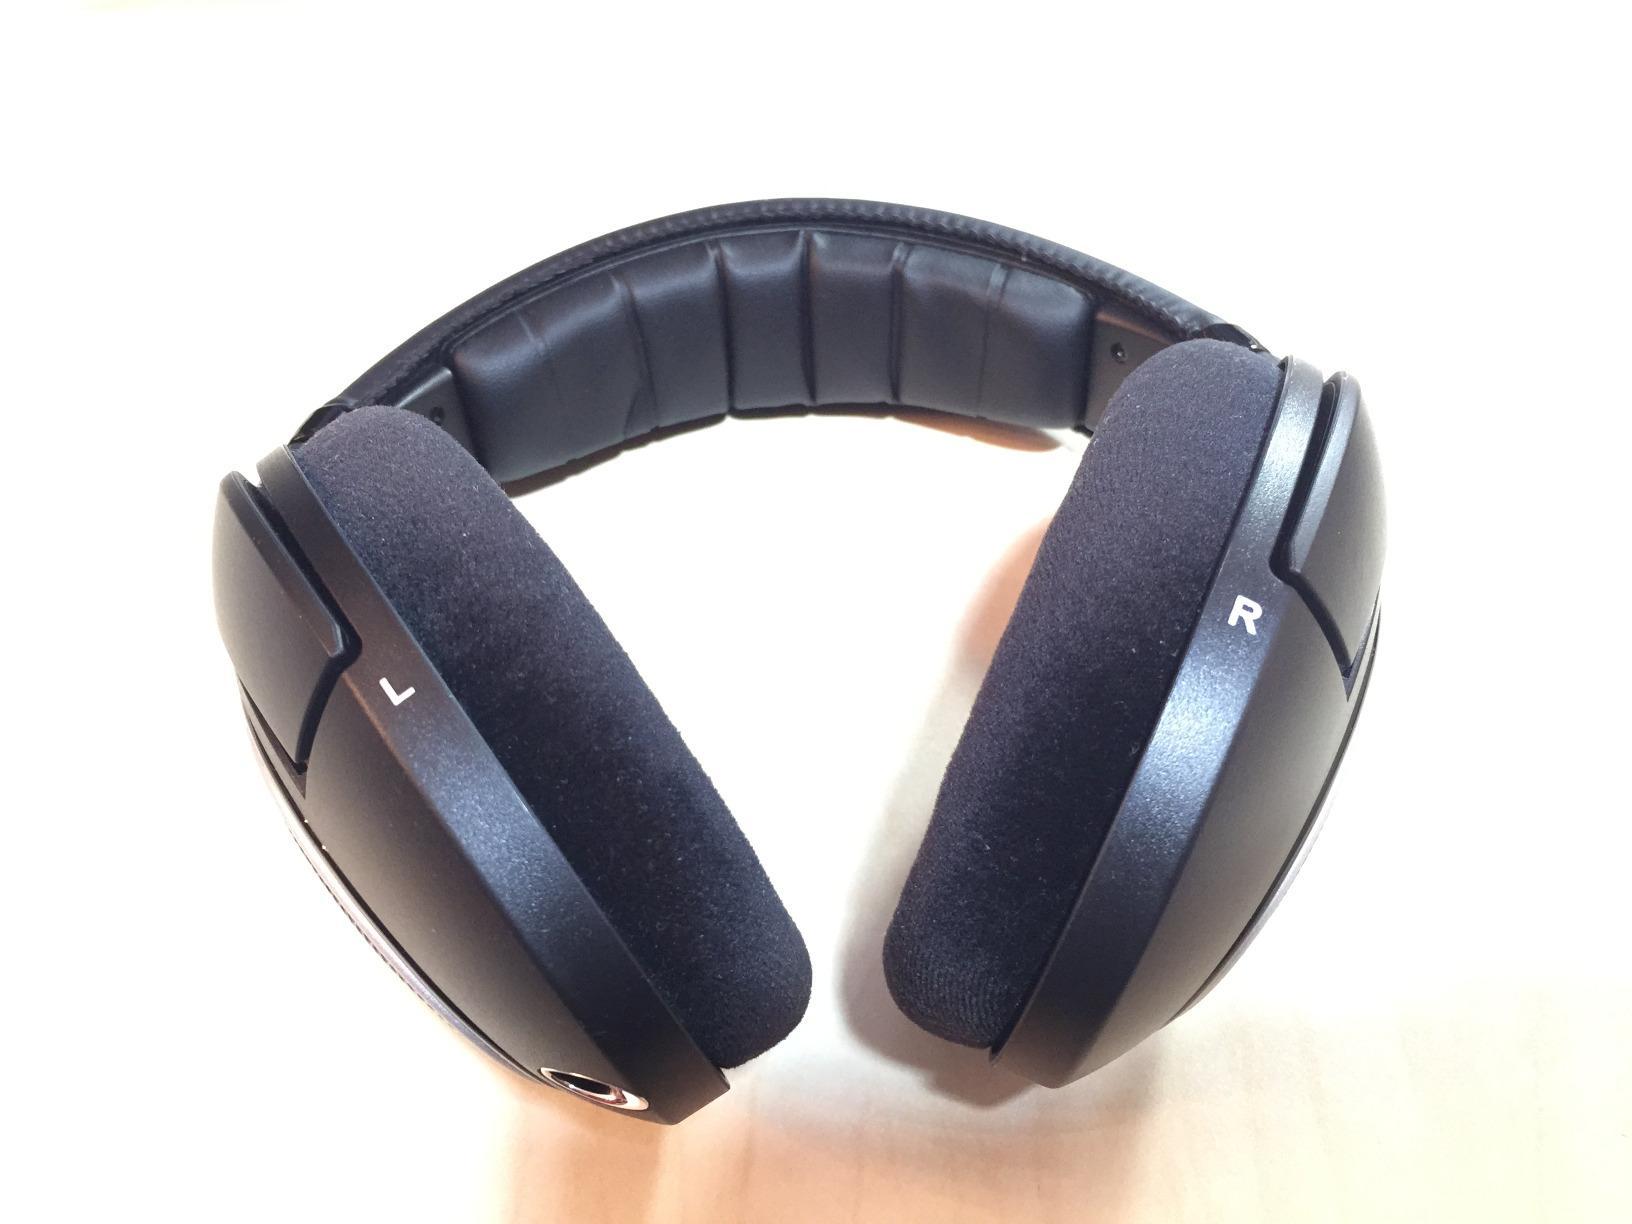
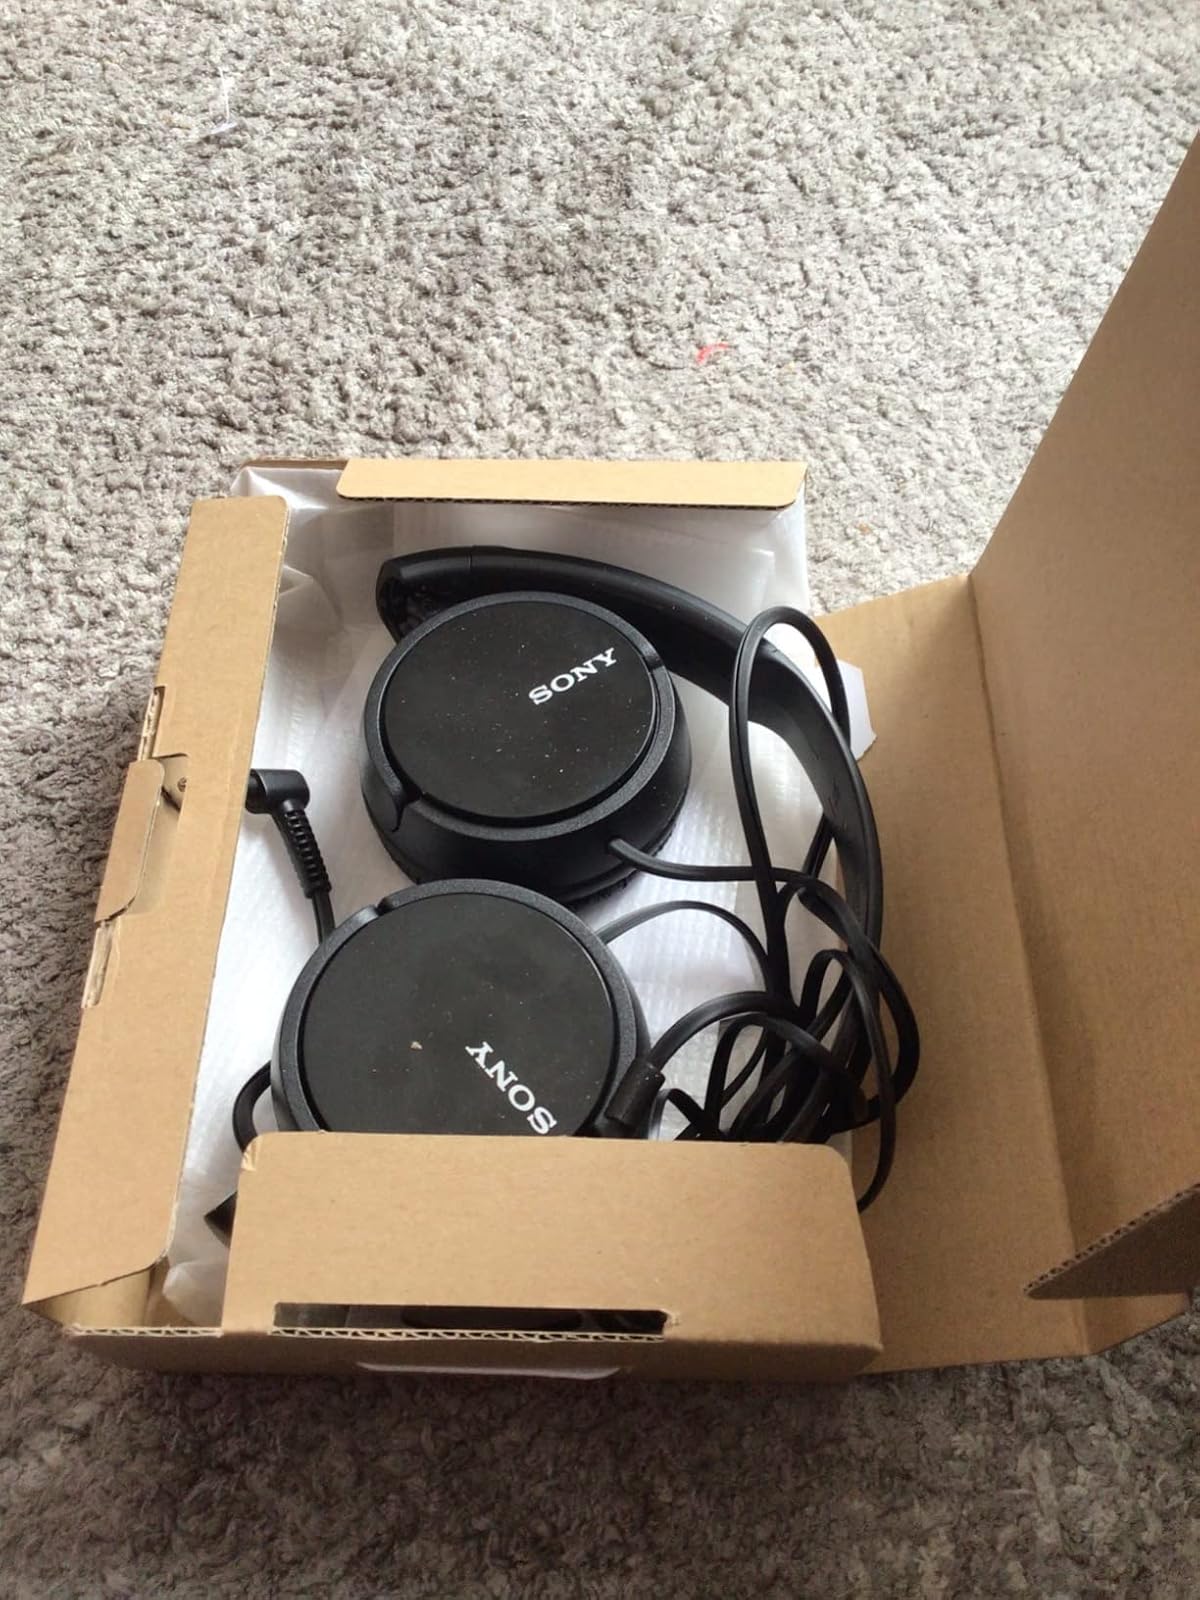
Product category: headphones
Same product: no